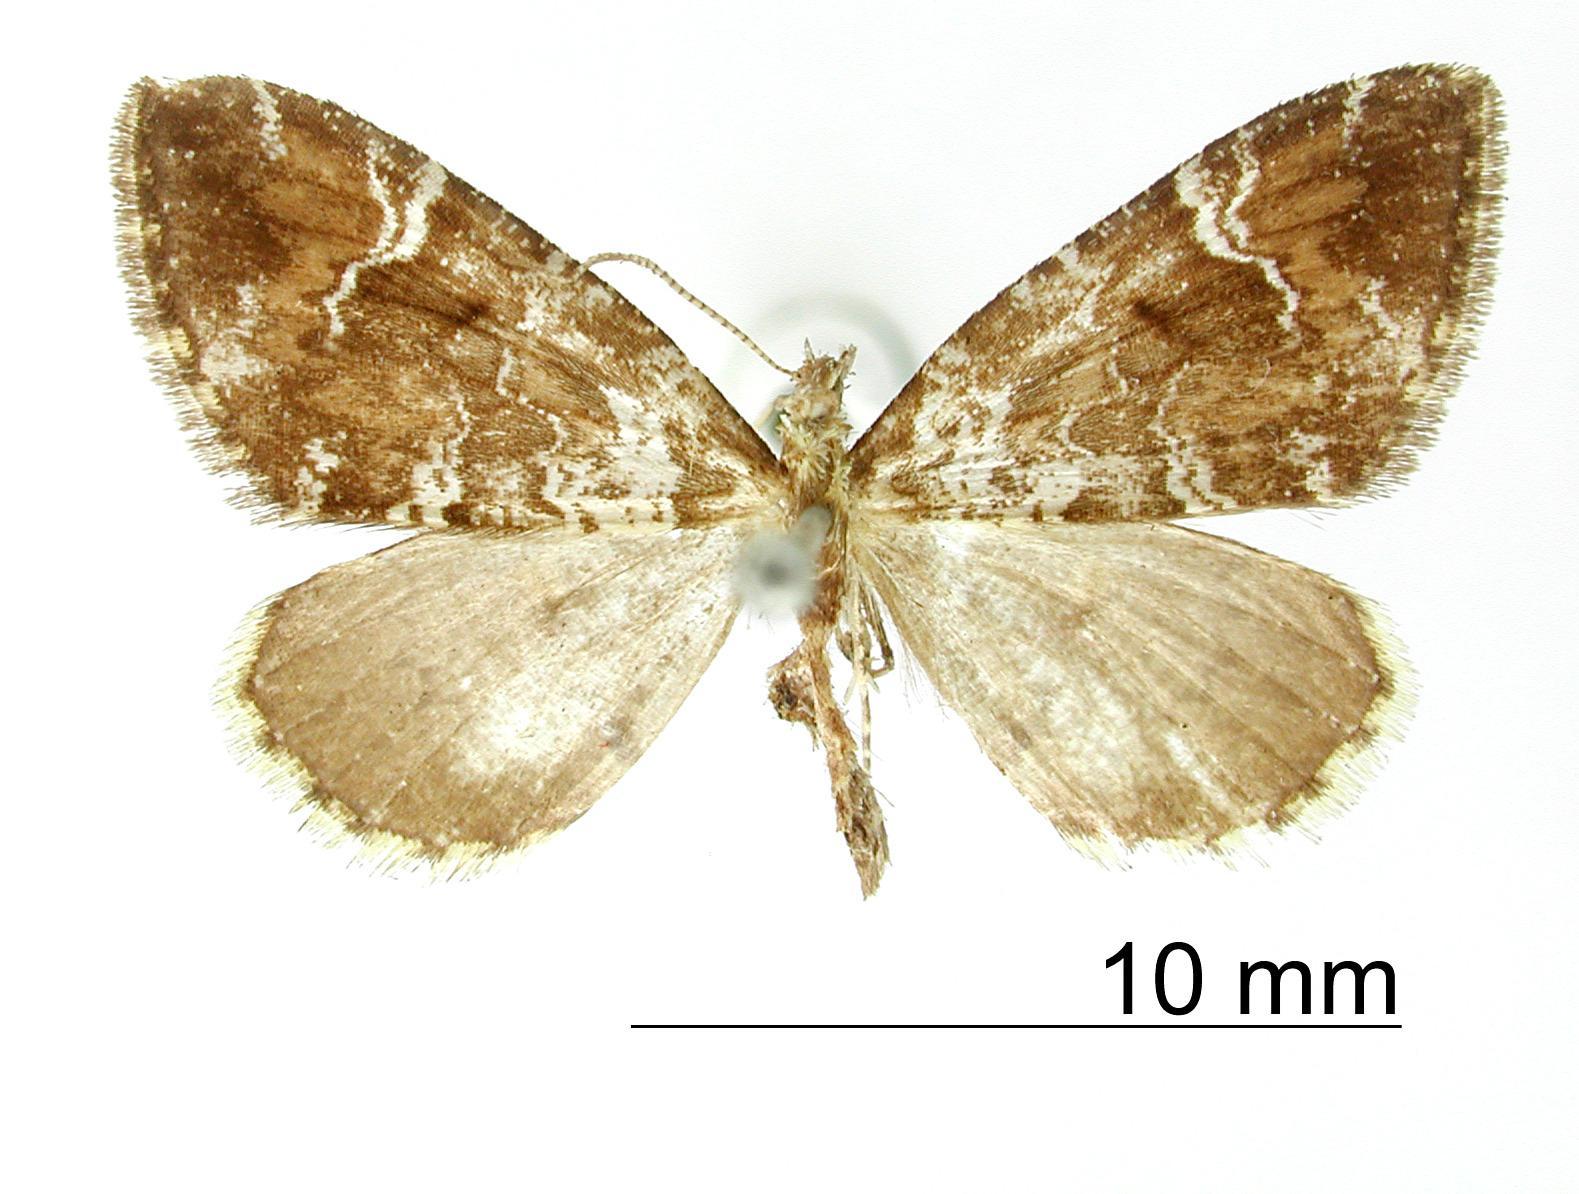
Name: Psaliodes demasaria
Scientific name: Psaliodes demasaria Schaus, 1912
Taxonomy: Animalia, Arthropoda, Insecta, Lepidoptera, Geometridae, Larentiinae
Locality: Volcan de Turrialba, Costa Rica